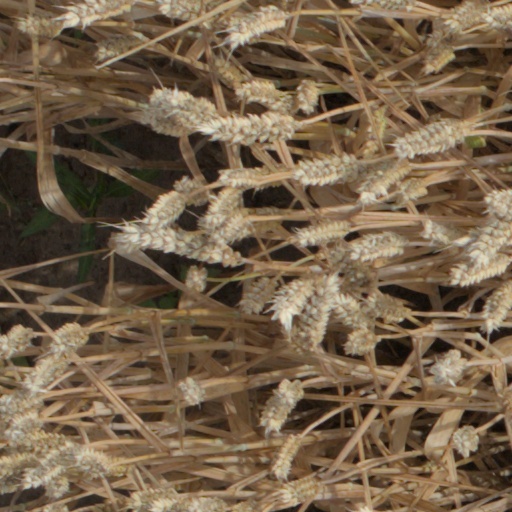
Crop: wheat